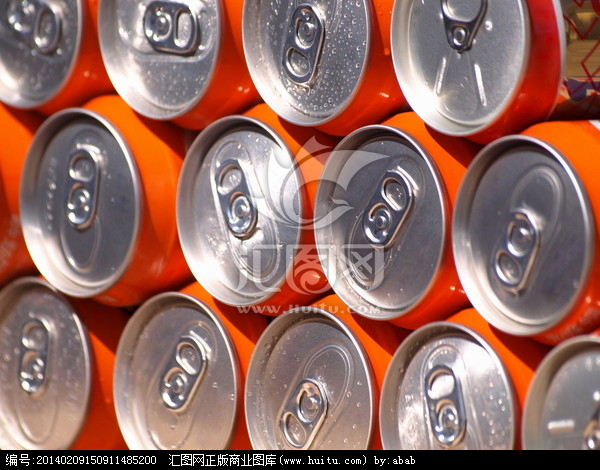
Label: metal